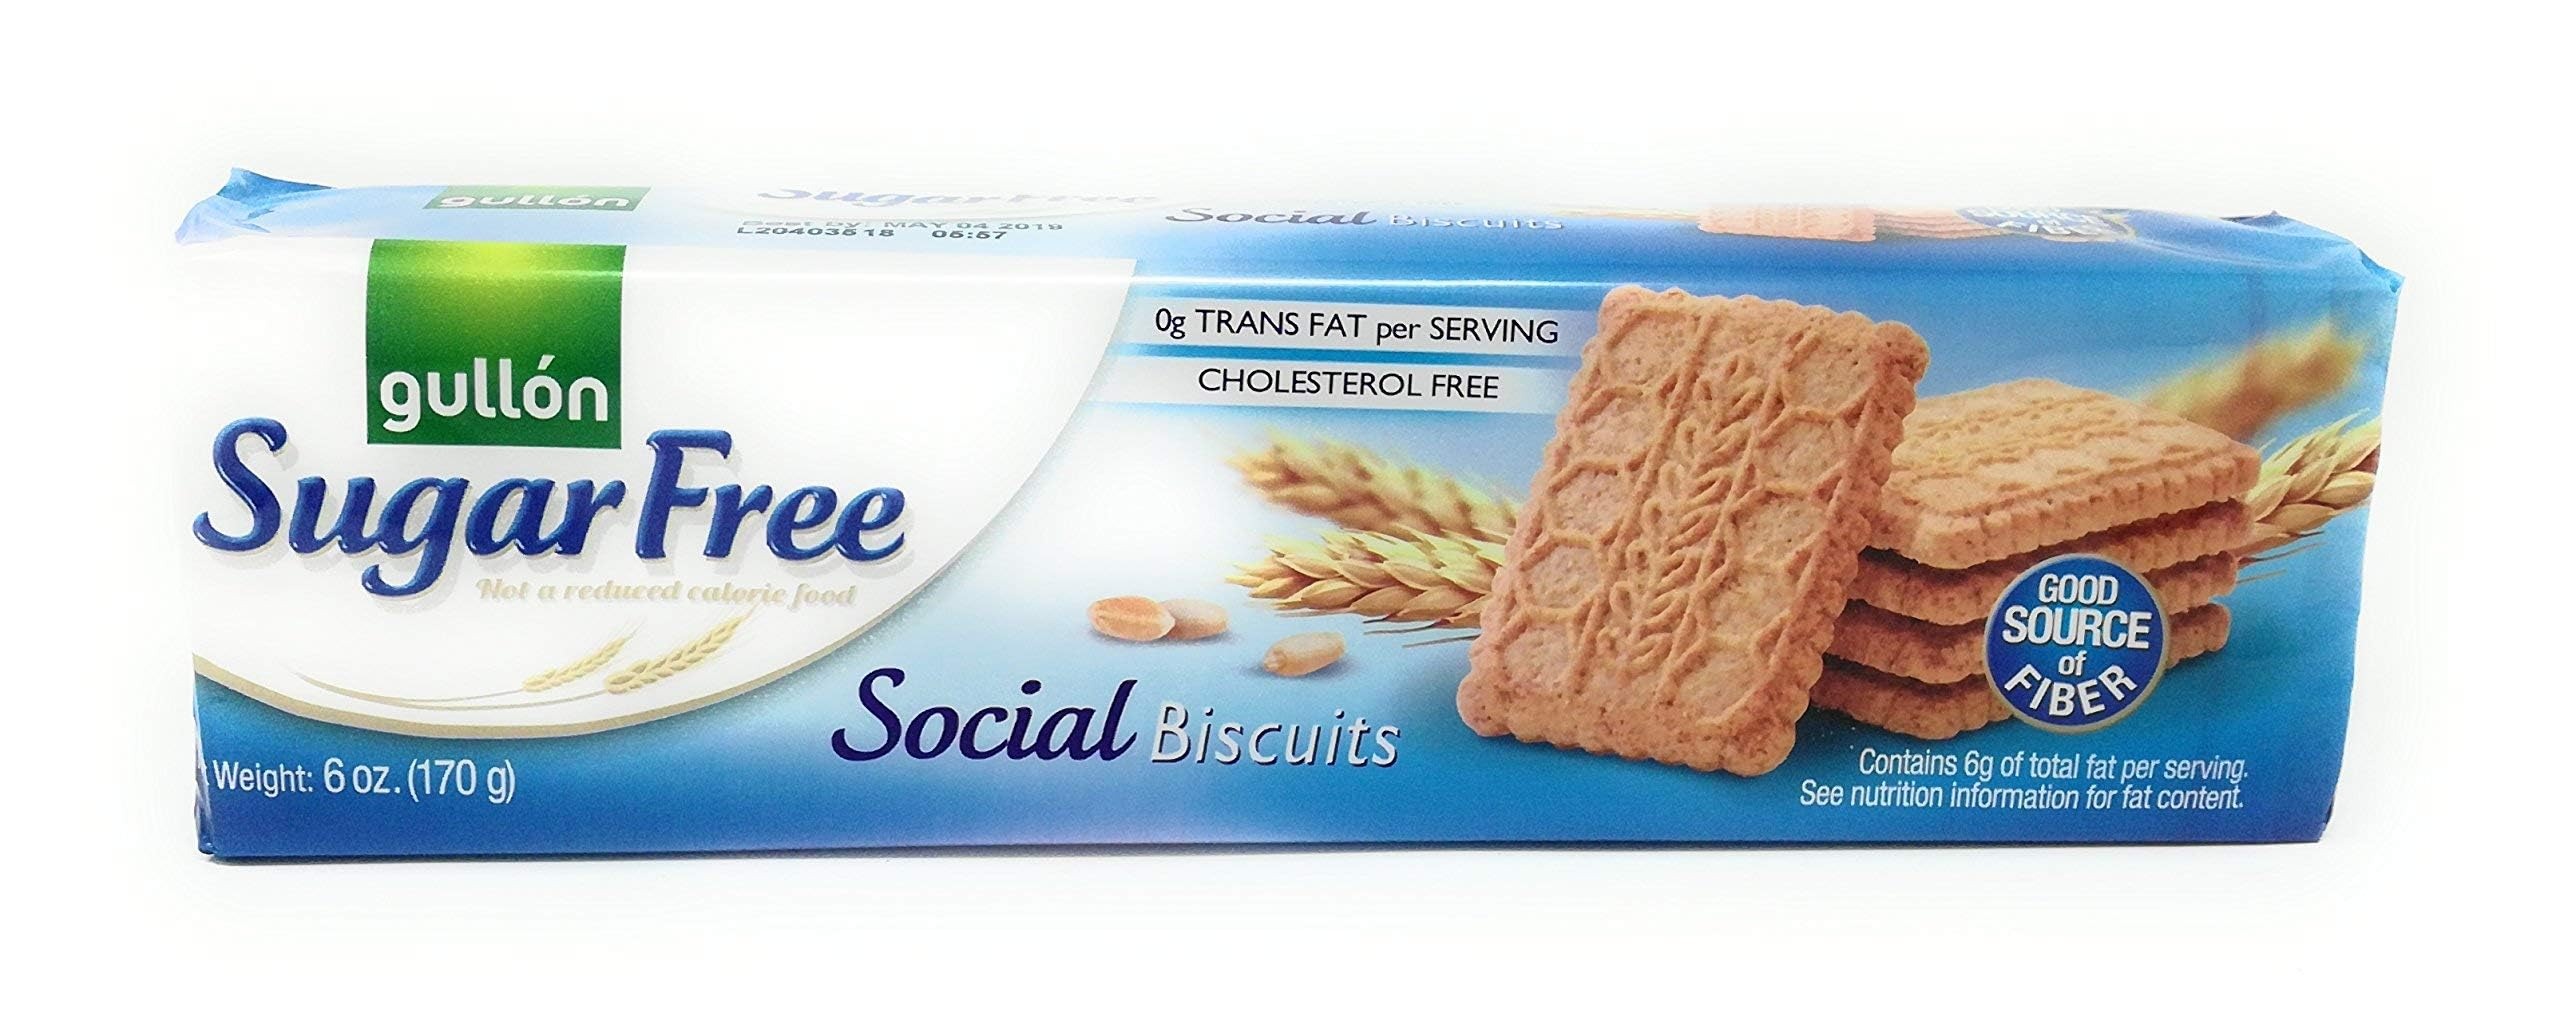
Item Name: Gullon Sugar Free Fiber Cookies, 6 oz.
Bullet Point: GULLON
Product Description: Flour 61.8%, high oleic sunflower oil 18%, sweetener (maltitol, isomalt), vegetable fibre, raising agents (sodium bicarbonate, ammonium bicarbonate), salt, milk decoration, vanilla flavor.
Value: 6.0
Unit: ounce

Price: 8.99